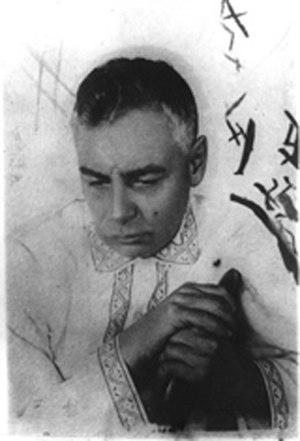
Alexandre Konstantinovitch Voronski, né le 8 septembre 1884 et mort le 13 août 1937, est un éditeur et un critique humaniste-marxiste qui a participé au Proletkoult, et à la révolution bolchévique.